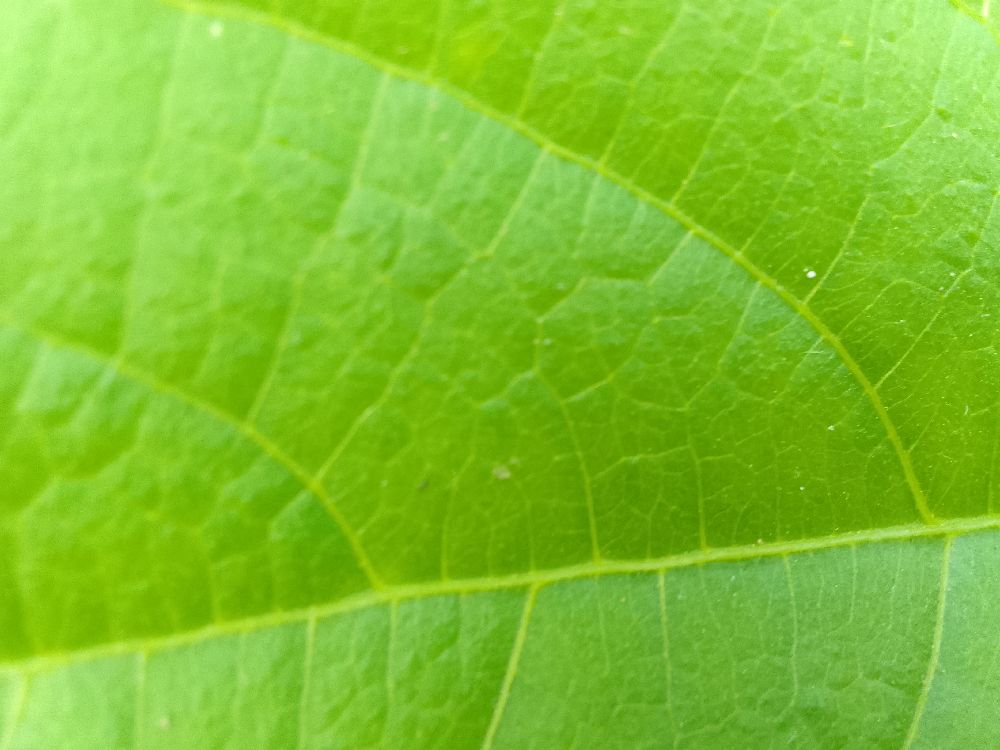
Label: healthy